Satellite (American band)

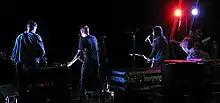
Satellite playing at the WBJB Summer Concert Series on the beach in Belmar, NJ, August 15, 2013.

Satellite is an American alternative rock band from Los Angeles, California, and Nashville, Tennessee, formed by Steven McMorran, Josh Dunahoo, and Mitch Allan in June 2010.